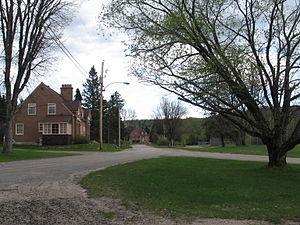
Quelques-unes des 7 maisons de l'ancien village de Rapide-Blanc, à l'est de la centrale de Rapide-Blanc, à une soixantaine de km au nord de La Tuque, Québec. Elles ont été conservées par Hydro-Québec lors de l'automatisation de l'exploitation de la centrale, en 1971.
La centrale de Rapide-Blanc désigne un aménagement hydroélectrique comprenant un réservoir, un barrage et une centrale hydroélectrique, situés sur le Saint-Maurice à une soixantaine de kilomètres au nord de la ville de La Tuque, au Québec. Construite entre 1930 et 1934 par la Shawinigan Water and Power Company, elle est la troisième centrale aménagée sur cette rivière, à partir de l'amont. La centrale est exploitée par Hydro-Québec depuis la nationalisation de l'électricité au Québec alors qu'elle a été acquise par cette entreprise publique québécoise, en 1963. Cette centrale possède une puissance nominale de 204 mégawatts.